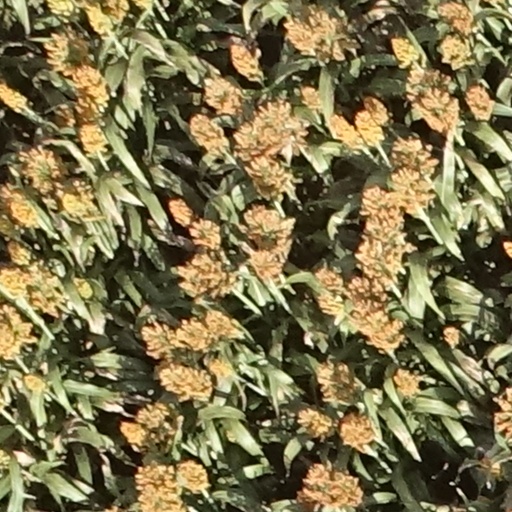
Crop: sorghum